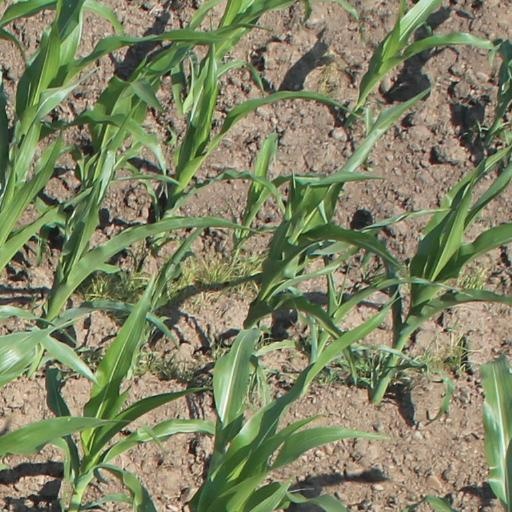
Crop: maize; corn